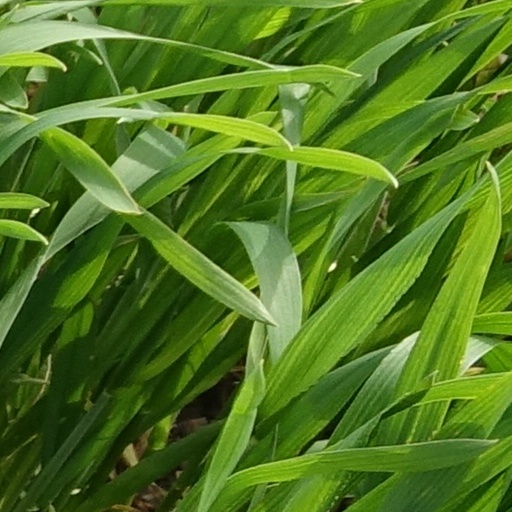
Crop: wheat